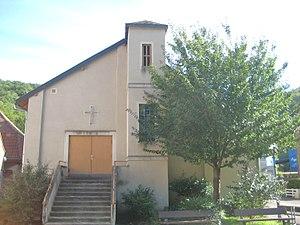
Fontoy est une commune française située dans le département de la Moselle, en région Grand Est. Fontoy était aussi le chef-lieu du canton de Fontoy composé de douze communes pour 21 406 habitants. Les habitants de Fontoy sont appelés les Fenschois. Fontoy fait partie de la communauté d’agglomération Portes de France-Thionville.